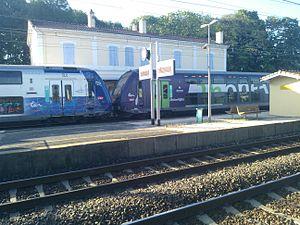
Train de 8:10 à Sérézin
La gare de Sérézin est une gare ferroviaire française de la ligne de Paris-Lyon à Marseille-Saint-Charles, située sur le territoire de la commune de Sérézin-du-Rhône dans le département du Rhône en région Auvergne-Rhône-Alpes.